Messerschmitt Bf 109 variants

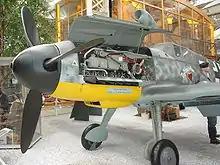
Bf 109 G-4 "W.Nr." 19310 on display at Technikmuseum Speyer

The G-1, produced from February 1942, was the first production version of the G-series and the first production Bf 109 with a pressurized cockpit. It could be identified by the small, horn-shaped air intake for the cockpit compressor just above the supercharger intake, on the left upper cowling. In addition, the angled armour plate for the pilot's head was replaced by a vertical piece which sealed-off the rear of the side-hinged cockpit canopy. Small, triangular armour-glass panels were fitted into the upper corners of this armour, although there were aircraft in which the plate was solid steel. Silica gel capsules were placed in each pane of the windscreen and opening canopy to absorb any moisture which may have been trapped in the double glazing. The last 80 G-1s built were lightweight G-1/R2. In these GM-1 nitrous oxide 'boost' was used, and the pilot's back armour was removed, as were all fittings for the long-range drop tank. A few G-1 flown by I./JG 1 are known to have carried the underwing 20 mm MG 151/20 cannon gondolas.